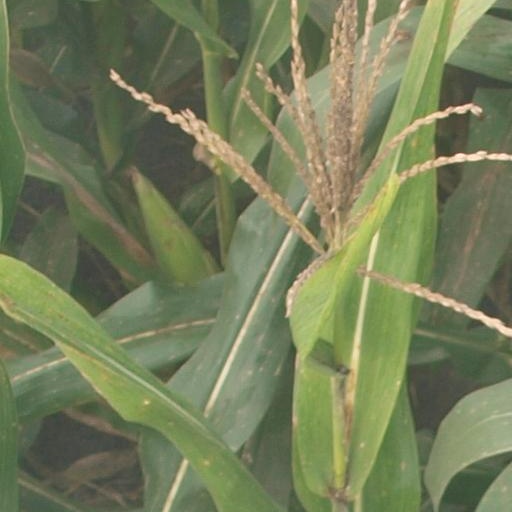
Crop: maize; corn